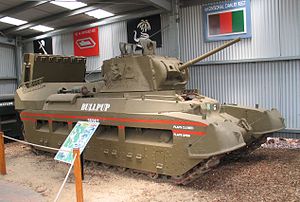
Matilda (kampvogn) / Overlevende eksemplarer
"Infanterikampvognen Matilda II sommetider omtalt som Senior Matilda var en britisk kampvognstype i 2. Verdenskrig. Ved et forholdsvis usædvanligt skridt kom den til at dele navn med infanterikampvognen Matilda Mk I. Navnet Matilda i sig selv stammer fra Matilda McDuck – en and i en tegneserie. Matilda er også et gammelt teutonisk kvindenavn, der betyder ""mægtig krigerinde"".